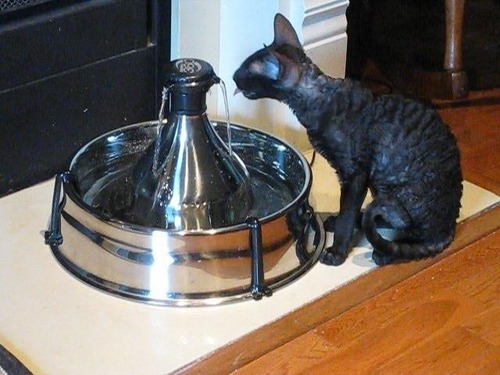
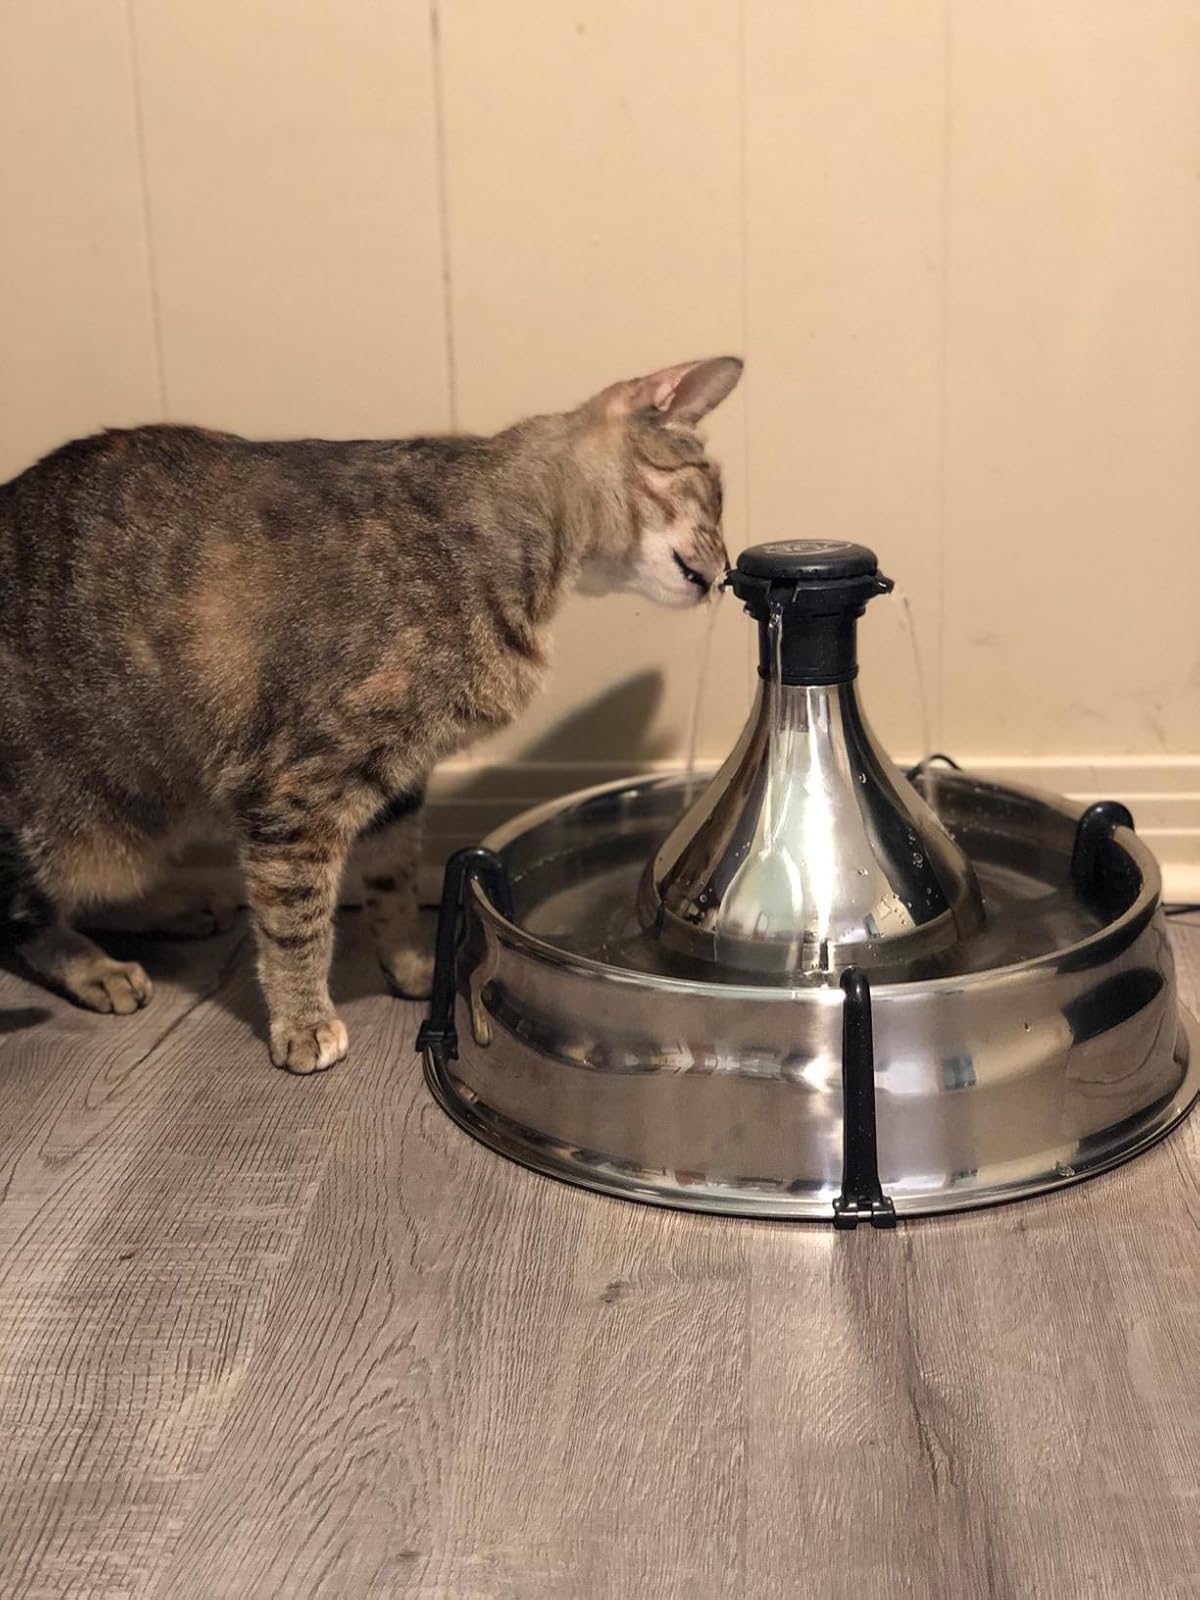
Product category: items_bowl
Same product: yes